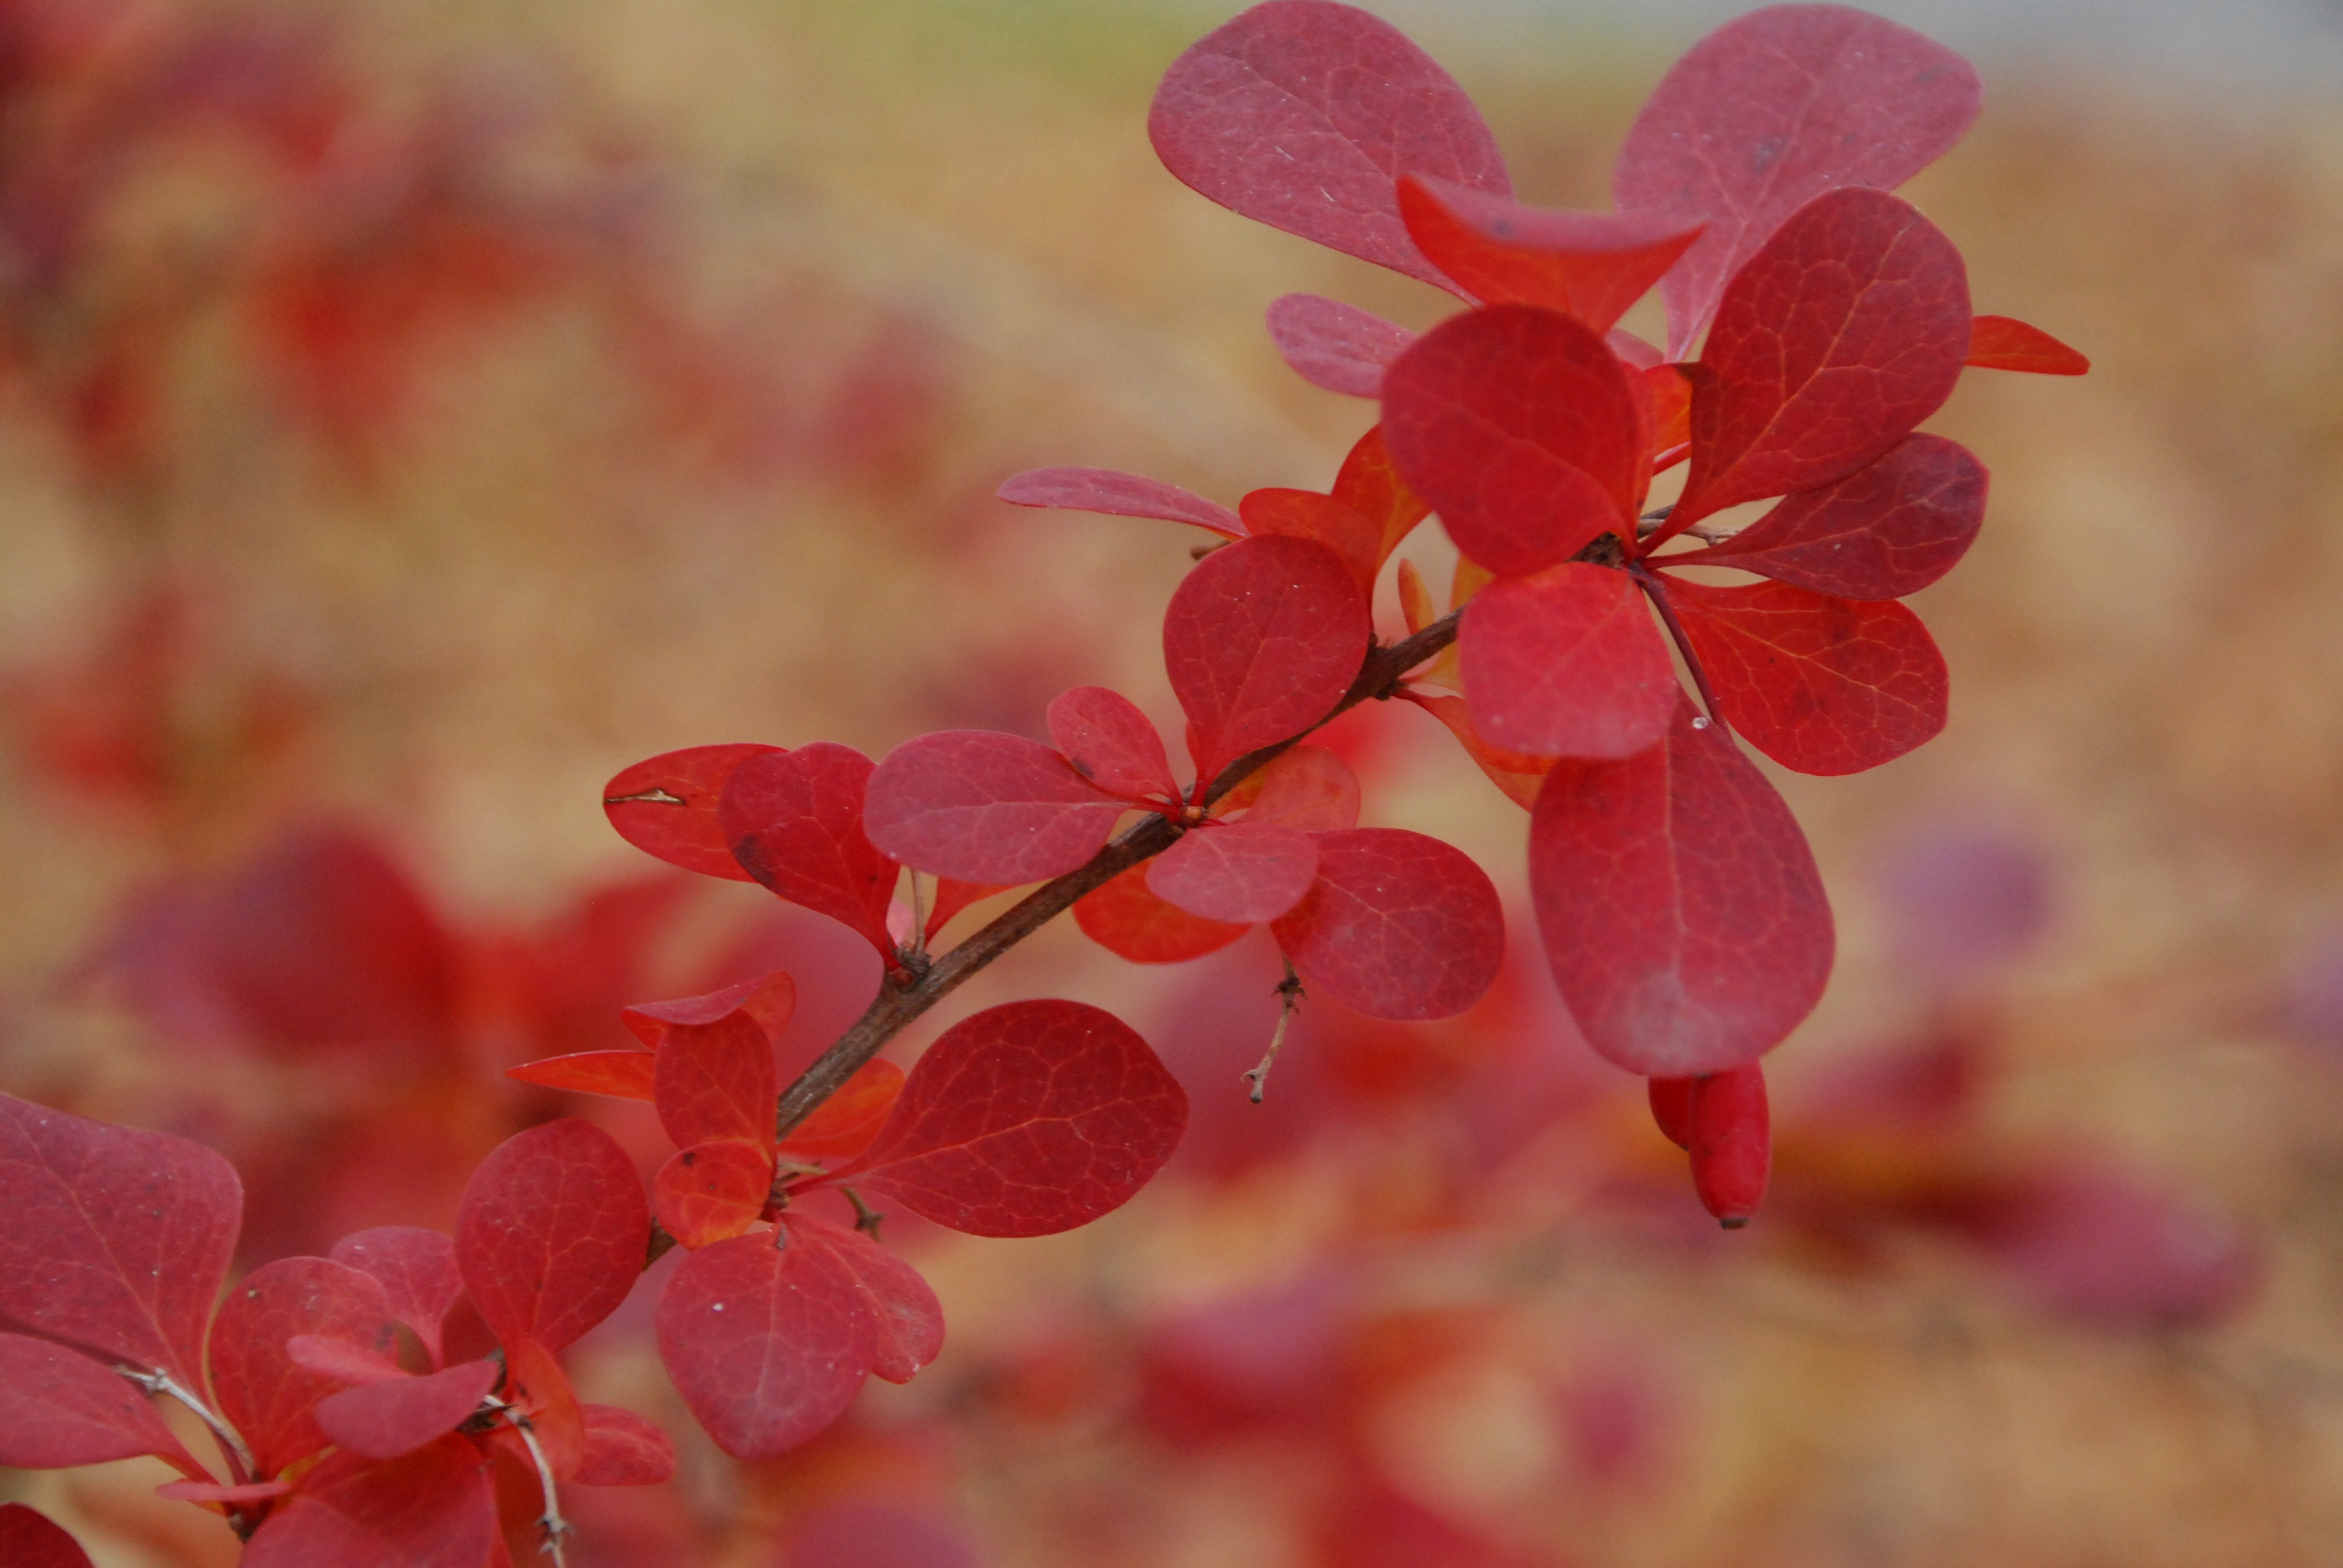
nature, branch, blossom, plant, leaf, flower, petal, red, autumn, botany, pink, flora, season, close up, shrub, macro photography, flowering plant, plant stem